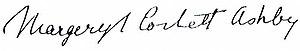
Margery Irene Corbett Ashby est une femme politique libérale britannique, suffragette et féministe.